LIPNUR Kunang

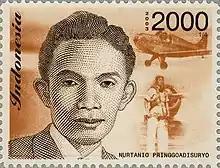

The sole prototype is now on display at the Satriamandala Museum, Jakarta. Some source claimed that the aircraft on display is a replica.